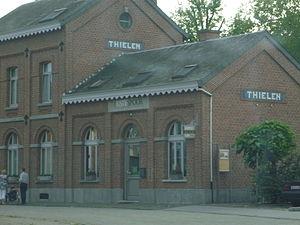
La gare de Tielen est une halte ferroviaire belge de la ligne 29, d'Aarschot à Tilbourg, située à Tielen, sur la commune de Kasterlee dans la province d'Anvers en Région flamande.